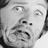
Emotion: surprise